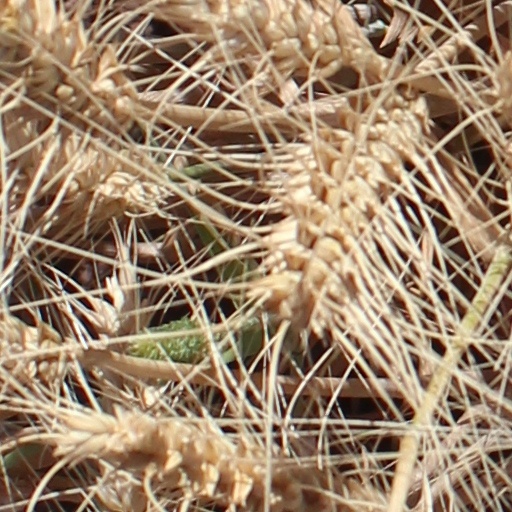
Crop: wheat